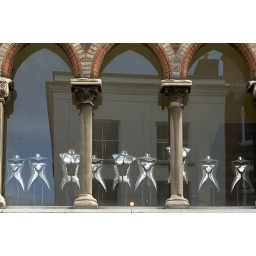
First floor window display of &amp;quot;Jigsaw&amp;quot; shop in Grafton Street Dublin.